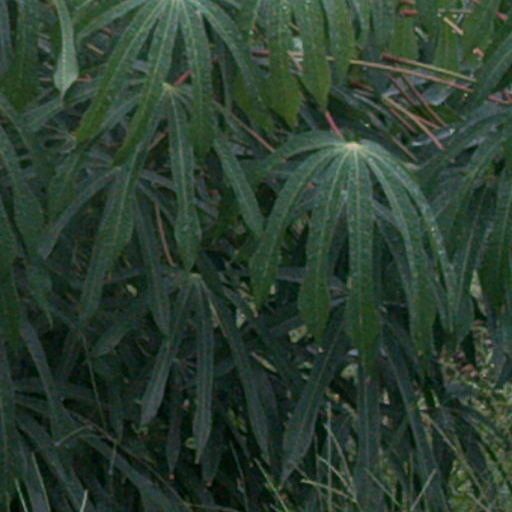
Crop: cassava